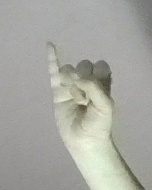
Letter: meem